Aliens vs. Predator: Requiem

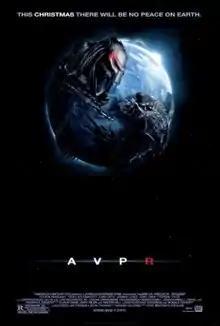
Theatrical release poster

Aliens vs. Predator: Requiem (stylized on-screen as AVPR: Aliens vs Predator - Requiem) is a 2007 American science fiction horror action film starring Steven Pasquale, Reiko Aylesworth, John Ortiz, Johnny Lewis and Ariel Gade. The directorial debut of The Brothers Strause, the film was written by Shane Salerno and is a direct sequel to "Alien vs. Predator" (2004) as well as the second and latest installment in the "Alien vs. Predator" franchise, the sixth film in the "Alien" franchise and the fourth film in the "Predator" franchise.